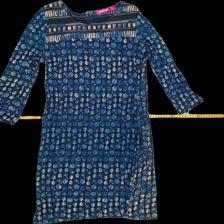
View: front
Type: Dress
Category: Ladies
Brand: Indiska
Colors: Multicolor
Material: 100%viscose
Pattern: Geometric print
Cut: Regular, C-collar
Size: M
Trend: No trend
Stains: No
Damage: 0
Price range: <50
Recommended usage: Export